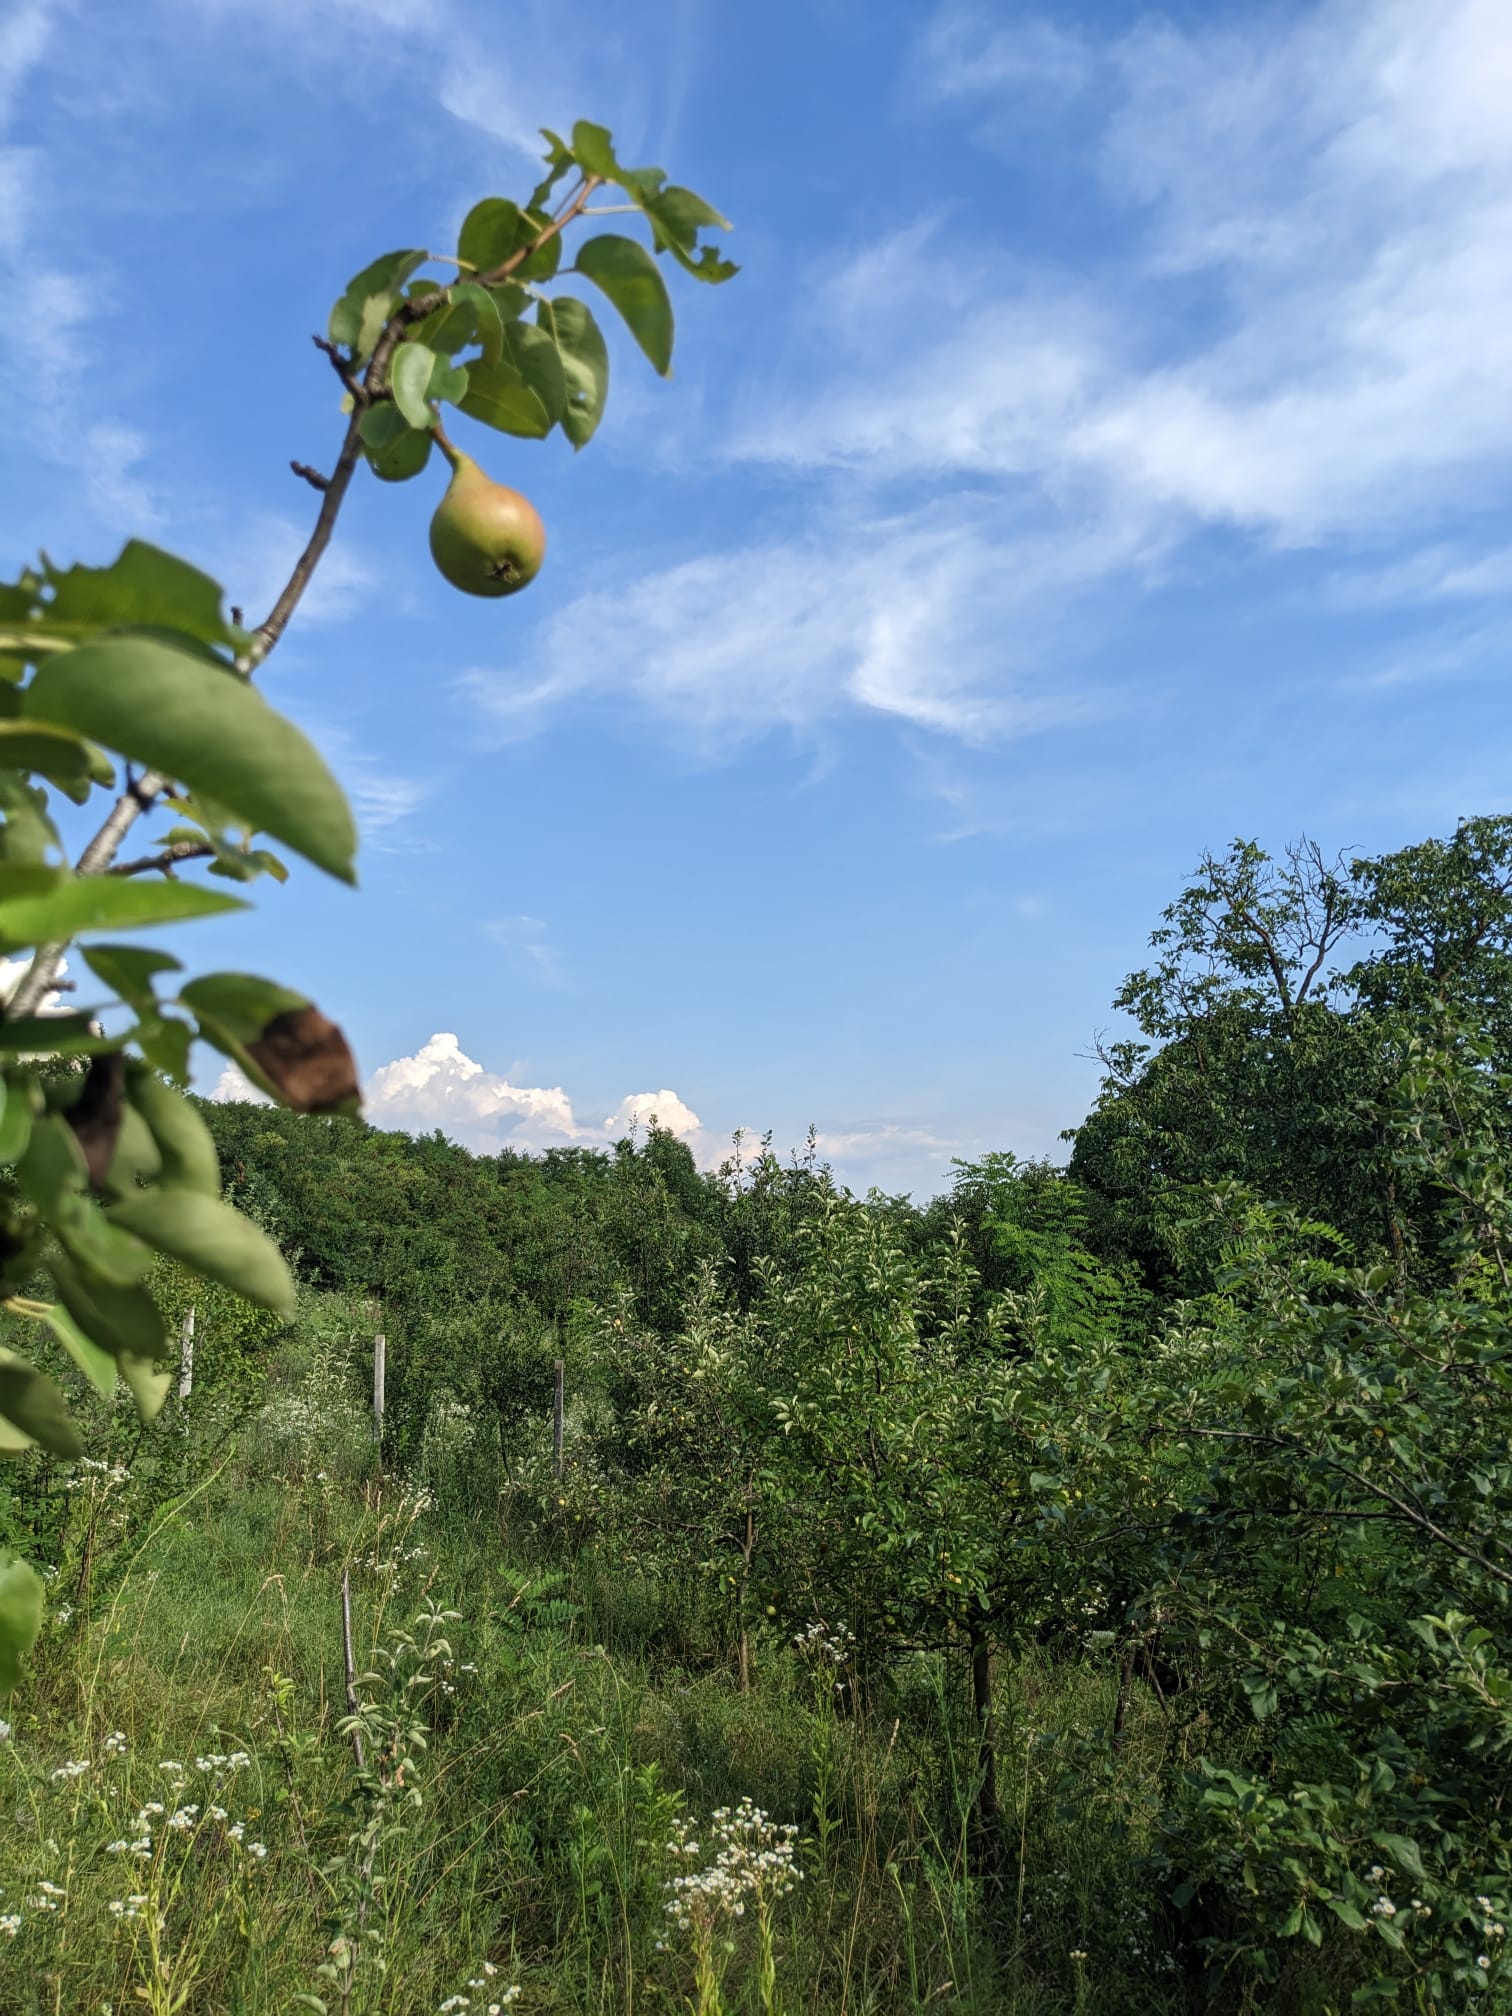
Label: generalcompost